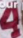
Number: 4